Francis Salabert

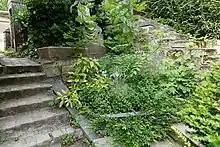
Tomb of Francis Salabert at the Père-Lachaise Cemetery.

He was born François-Joseph-Charles Salabert in Paris. His father, Edouard Salabert (1838-1903), started the publishing business Éditions Salabert in the rue de la Victoire in 1878, initially to publish martial music, and acquired the rights to the marches of John Philip Sousa. However, Edouard became incapacitated through illness, and in 1901 Francis took over running the company at the age of 16.